Military Order of William

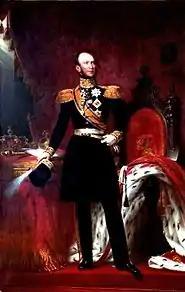
King William II as Sovereign of the Order

Most knighthoods of the Military Order of William were awarded in 1815 and shortly afterwards to military of the Allies that fought Napoleon at the Battle of Waterloo, in total 1,005 knighthoods were awarded at this time. The Knight Grand Cross was awarded to Prince William of Orange, the Duke of Wellington, Fürst Blücher von Wahlstatt, Graf von Bülow von Dennewitz and Graf von Gneisenau.